Al Ewing

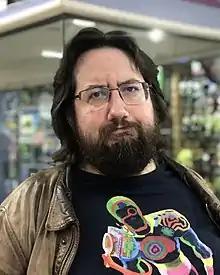
Ewing at a book signing atMidtown Comics in Manhattan

Al Ewing (born 12 August 1977) is a British comics writer who has mainly worked in the small press, for "2000 AD", and for Marvel Comics.